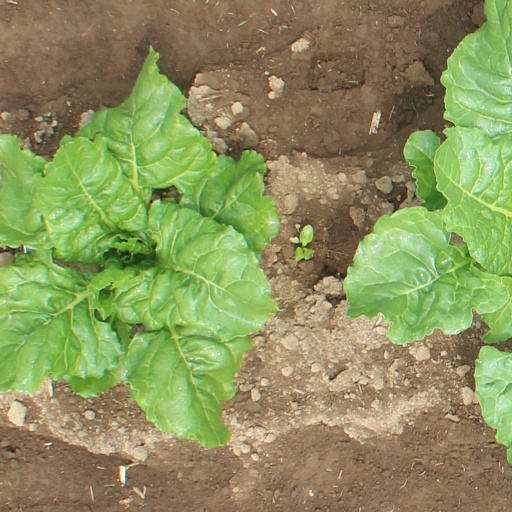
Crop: sugar beet